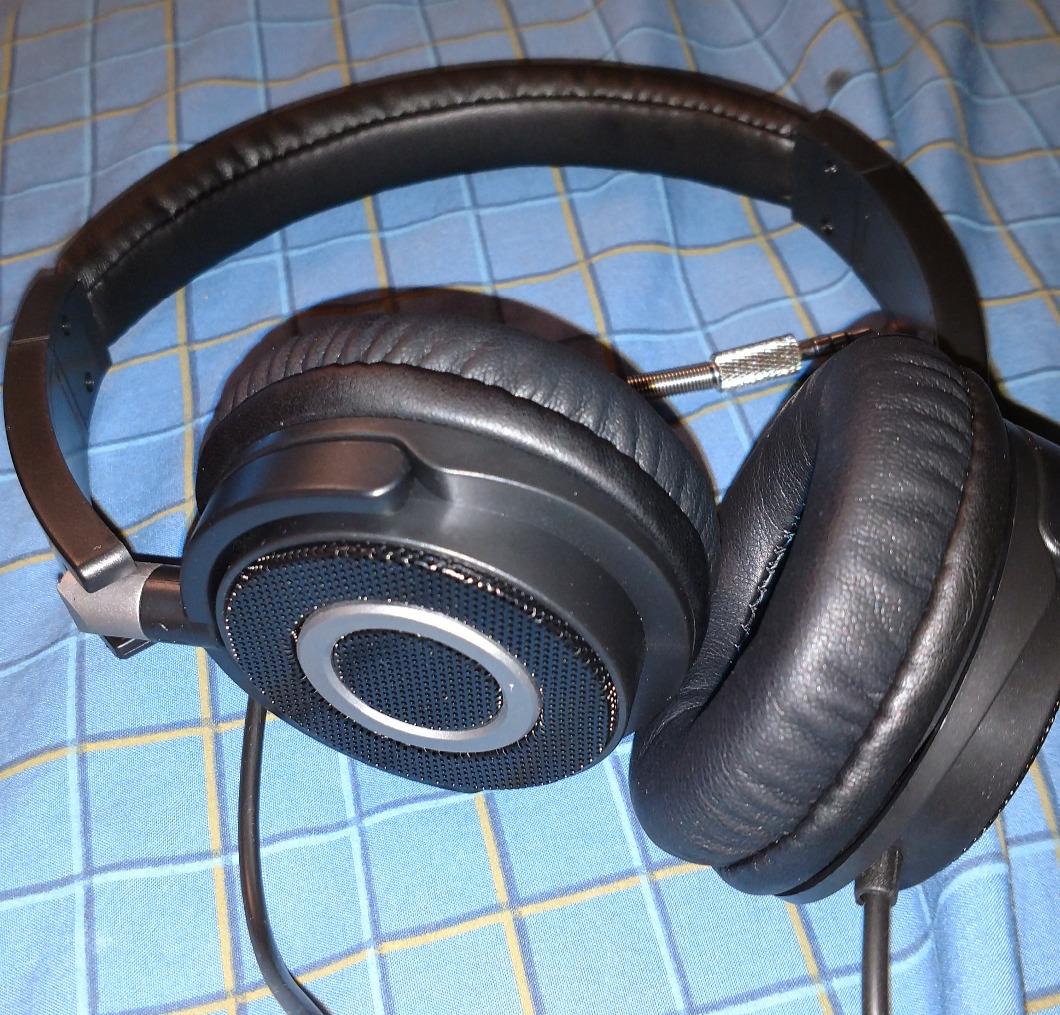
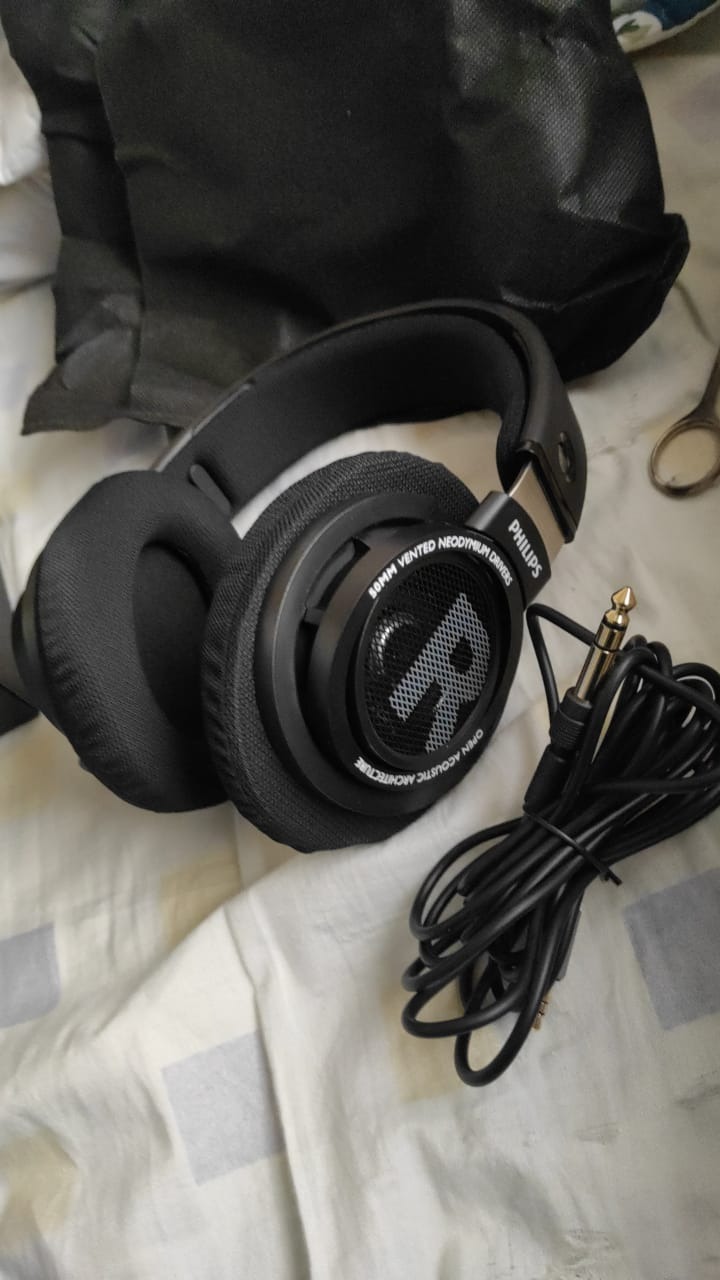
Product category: headphones
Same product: no